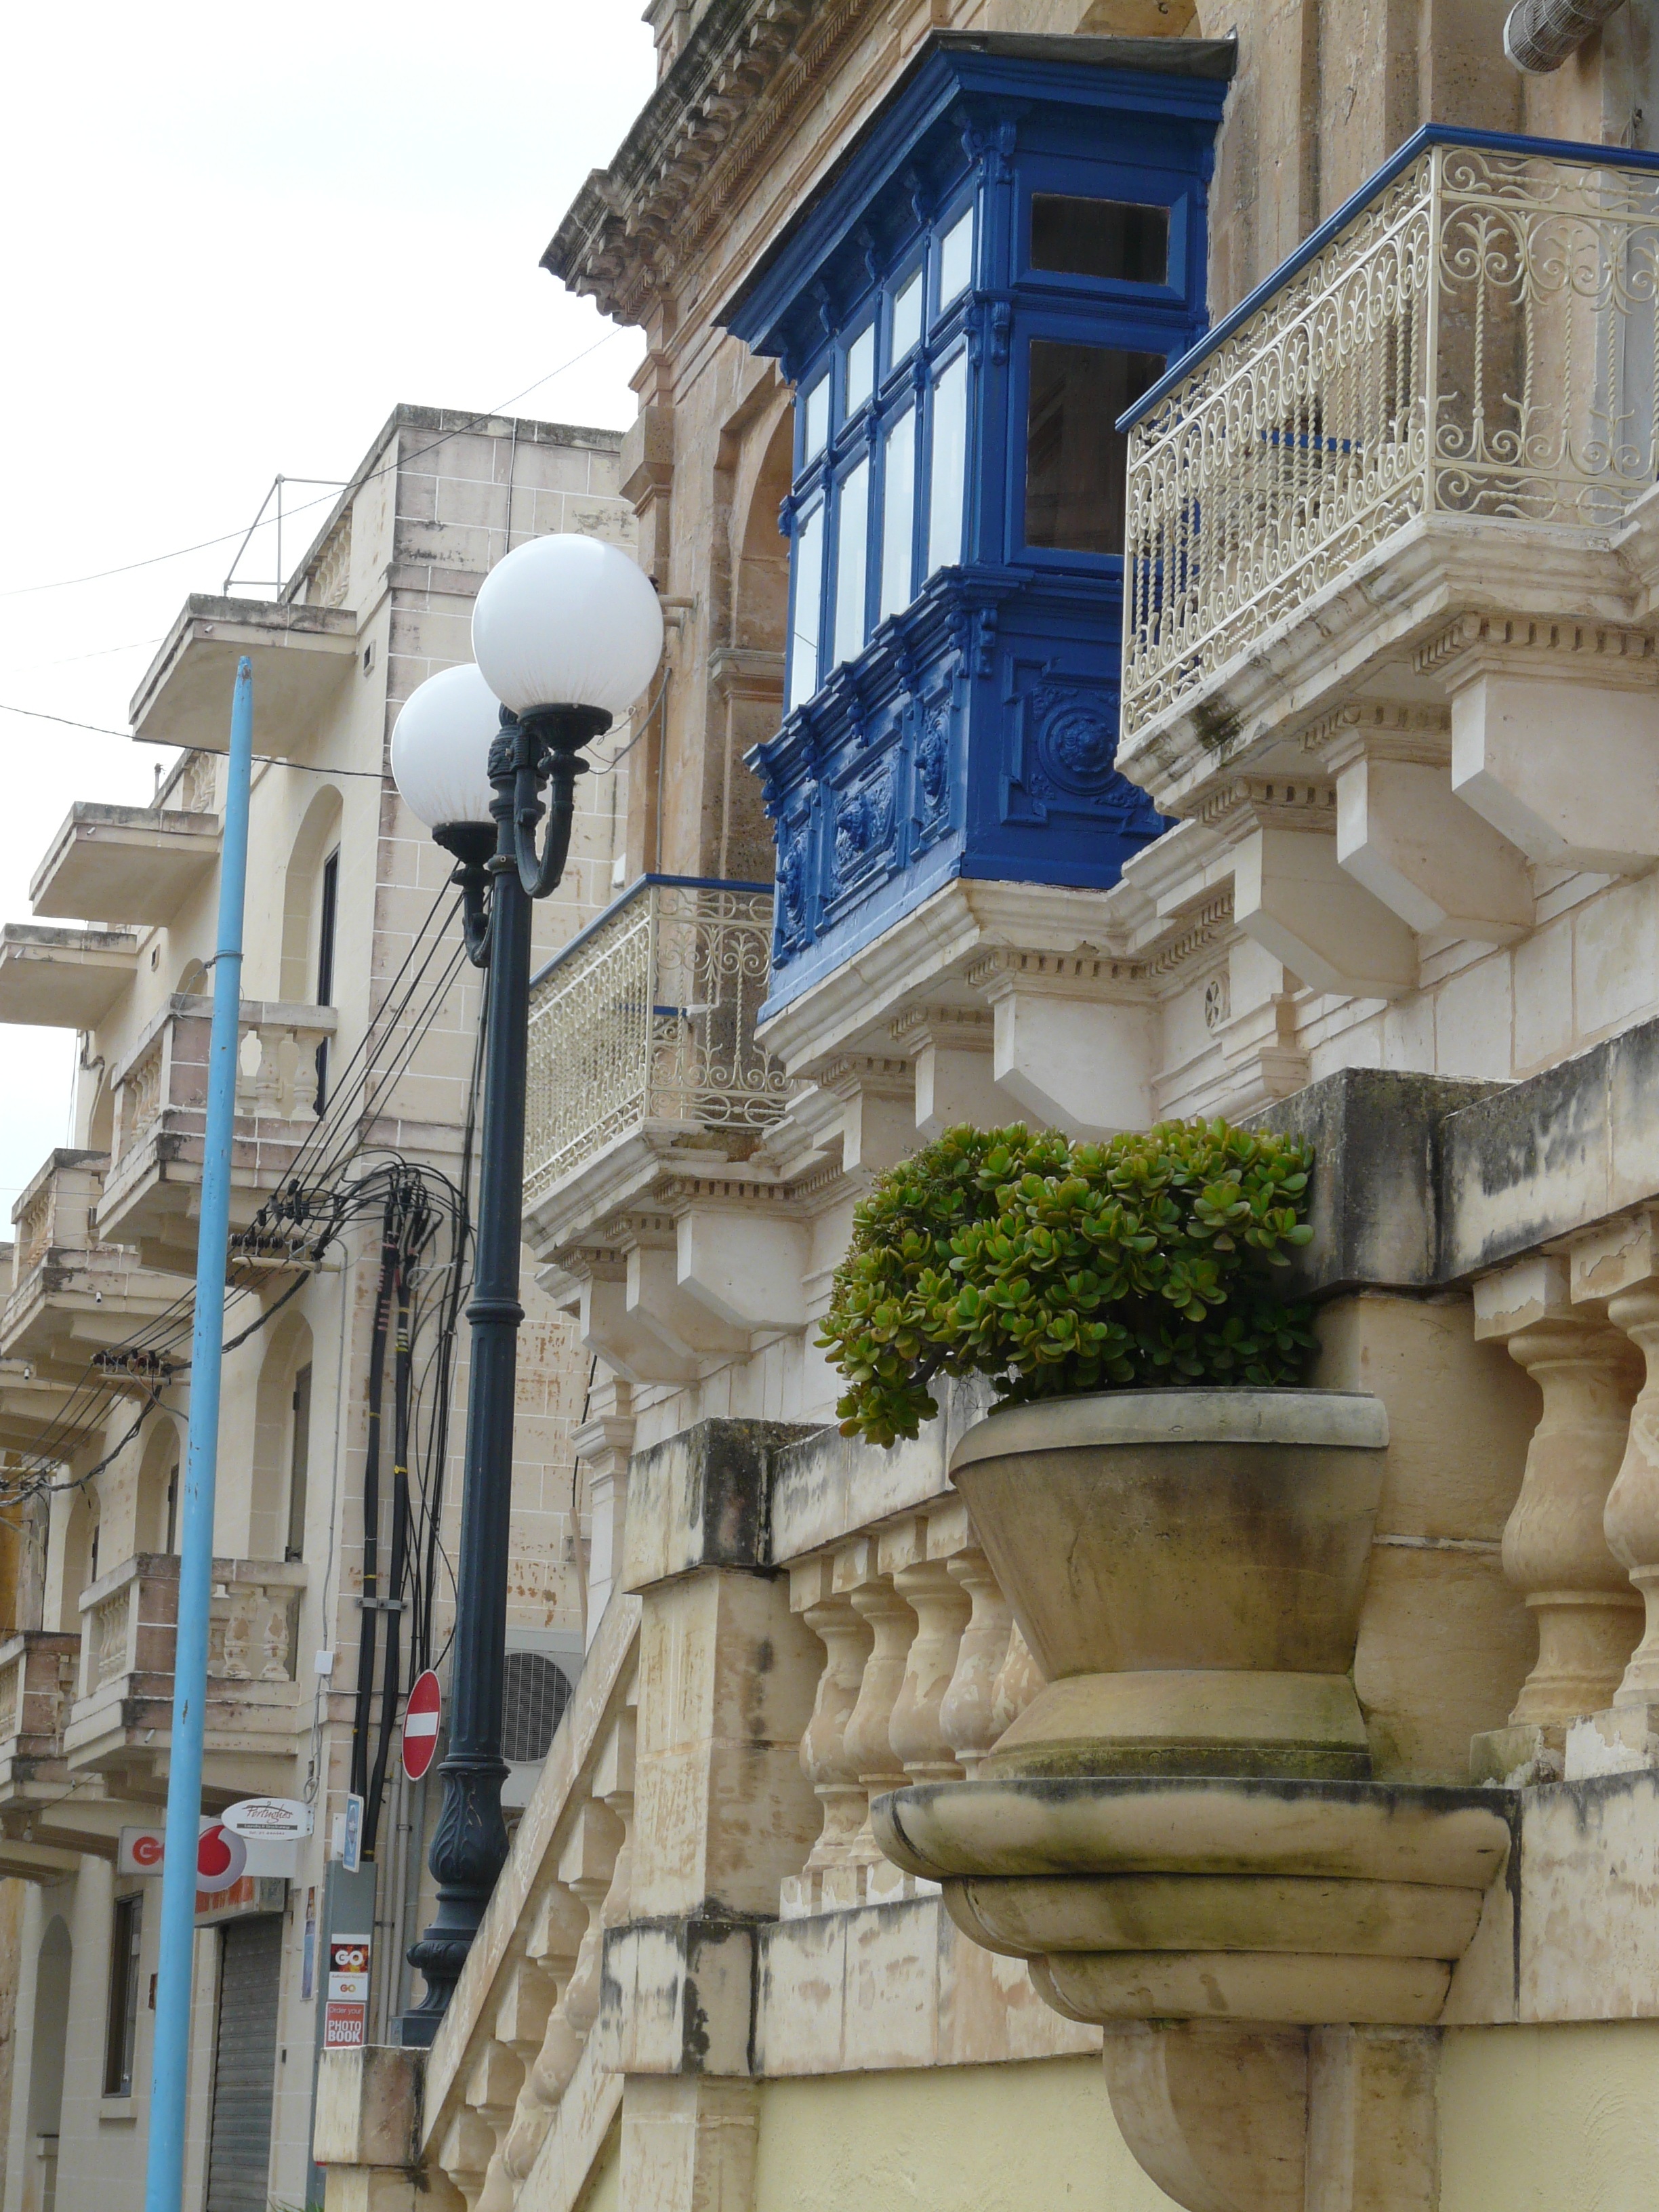
architecture, road, mansion, house, stem, town, palace, home, balcony, plaza, facade, malta, estate, condominium, neighbourhood, bay window, mellieha